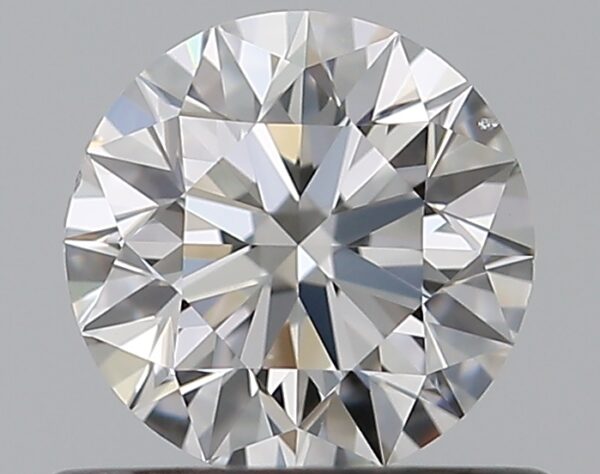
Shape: round
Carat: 0.5
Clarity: VS2
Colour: E
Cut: EX
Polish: EX
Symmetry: EX
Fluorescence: M
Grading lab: GIA
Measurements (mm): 5.05 x 5.08 x 3.18